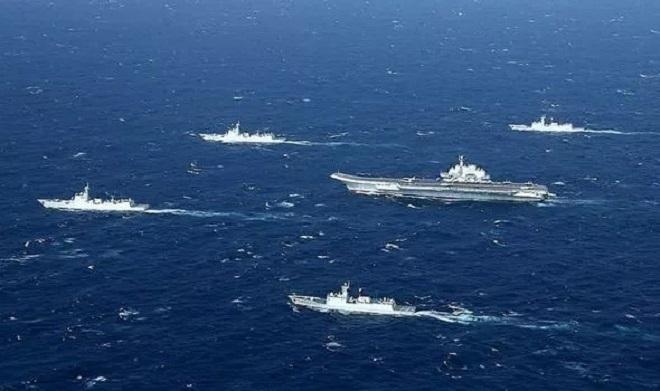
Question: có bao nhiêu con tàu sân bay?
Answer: có một con tàu sân bay